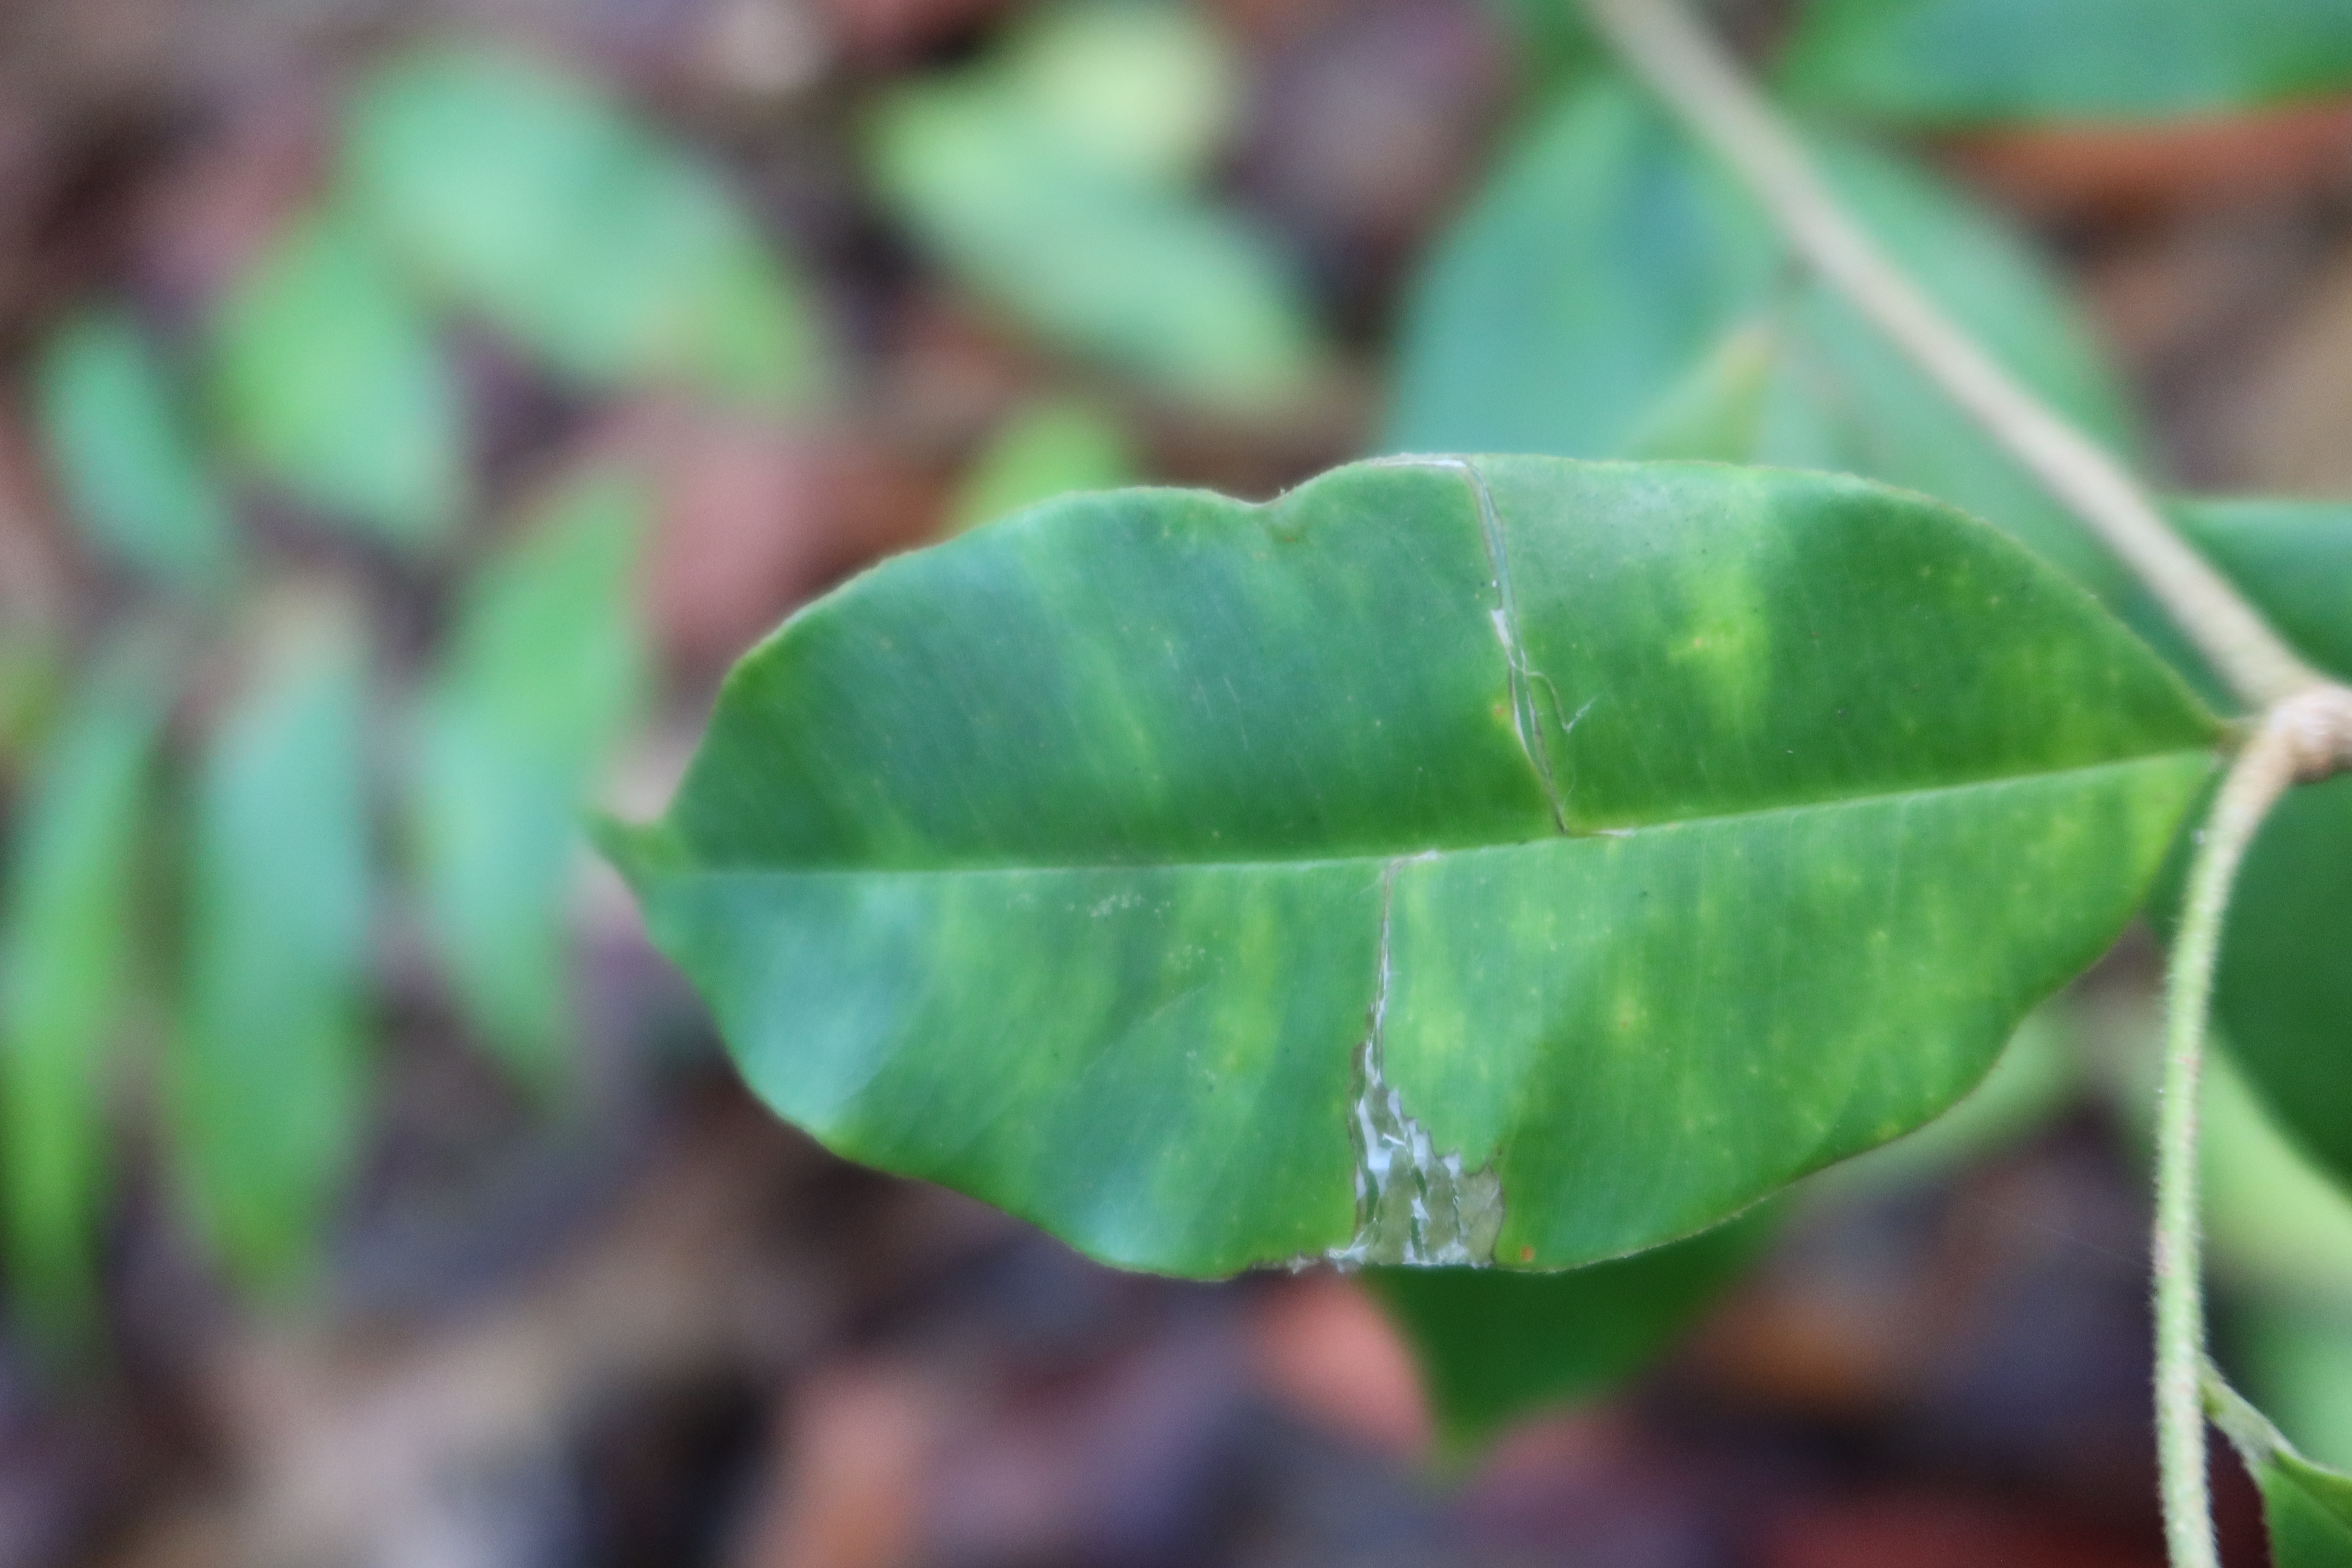
Label: Brown spots